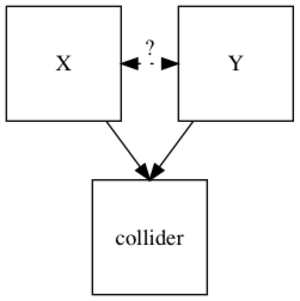
En épidémiologie et statistique, une variable est appelé un collisionneur quand elle est la conséquence de deux variables ou plus ; ces variables pouvant être elles-mêmes corrélées. Dans les modèles graphiques, le nom de collisionneur reflète le fait que la tête des flèches partant de X et Y pointent vers un nœud - entrent en collision en un point - qui est le collisionneur.